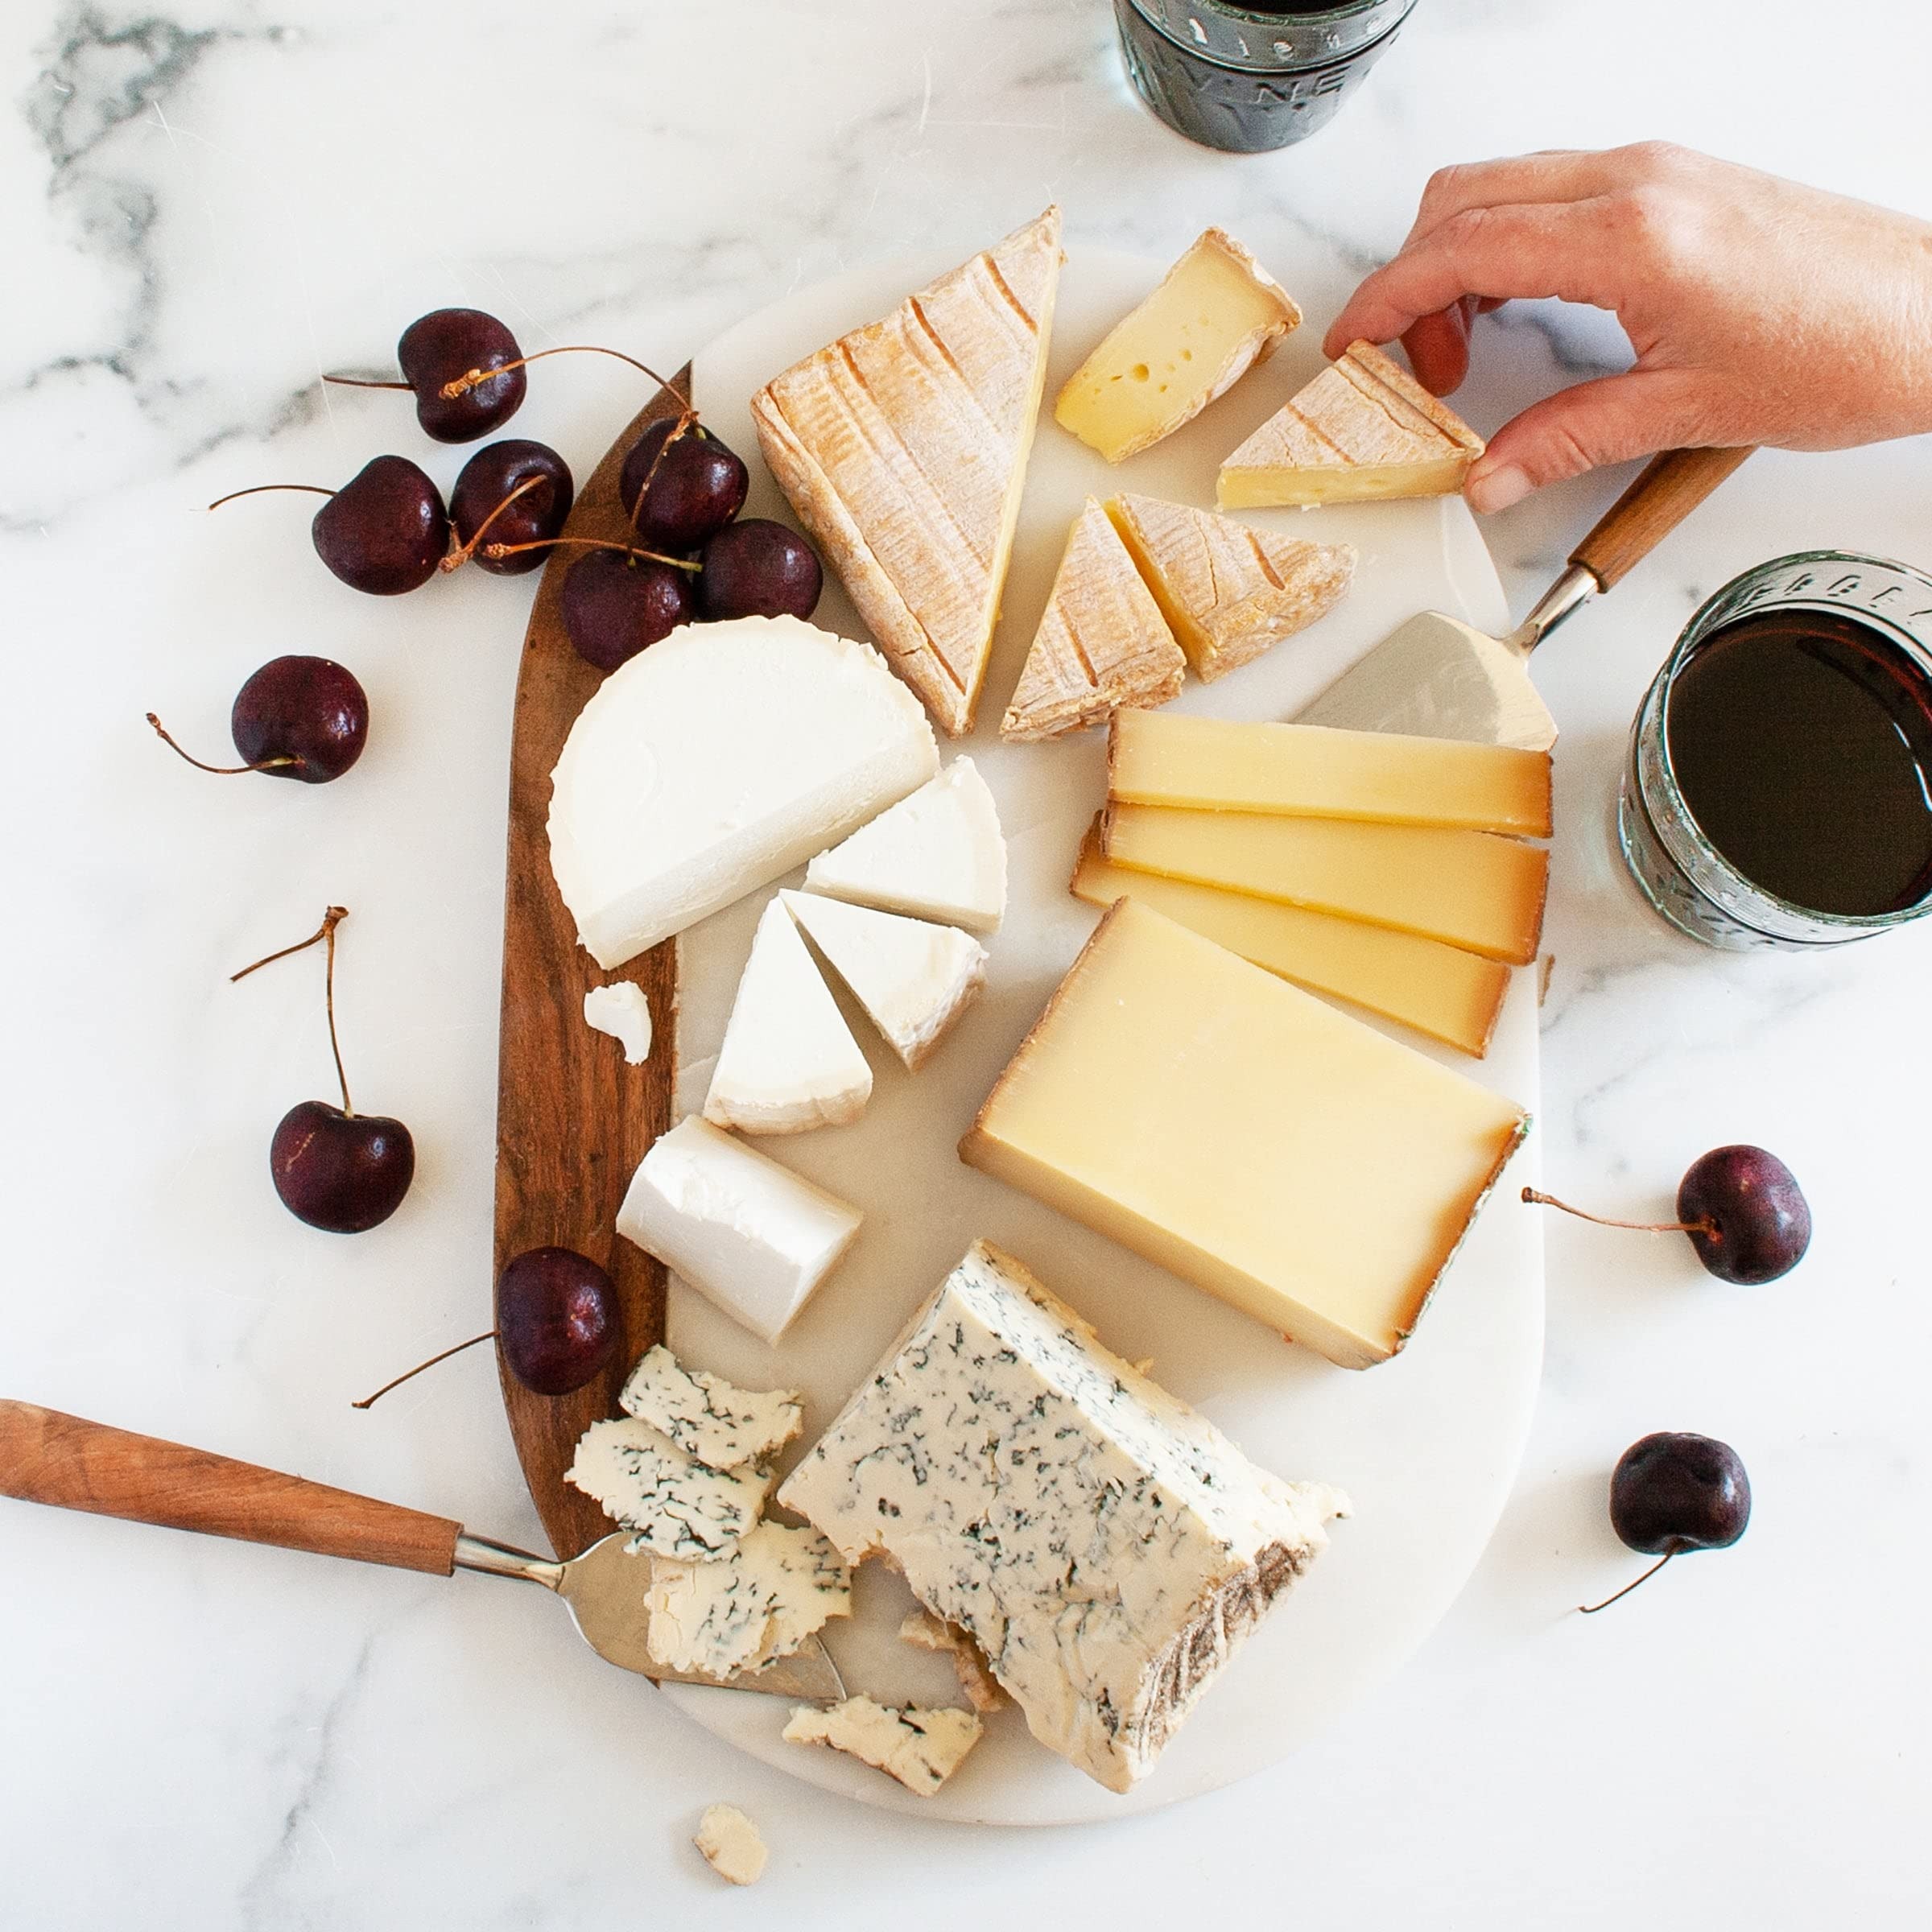
Item Name: igourmet French Cheeses for the Connoisseur Assortment - Includes Tomme de Savoie French Cheese, Nutty Comte, French Camembert and Gourmet Creamy Fourme d'Ambert From France
Bullet Point 1: GOURMET FRENCH CHEESE ASSORTMENT - This Gourmet French Cheese Assortment Includes France's Highest Quality Cheeses From Their Finest Producers, Cheesemakers and Artisans.
Bullet Point 2: LUXURY FRENCH CHEESES BOX - This Incredible French Cheese Assortment Is Made Of Tomme de Savoie, Nutty Comte , French Camembert and Gourmet Creamy Fourme d'Ambert. We Also Included The igourmet Signature Cheese Gift Bag.
Bullet Point 3: AN EXPERT'S GUIDE TO FRENCH CHEESE - This box was curated and assembled by the elite cheese connoisseurs of France, promising the utmost French Cheese experience.
Bullet Point 4: OUR FAVORITE 4 FRENCH CHEESES COME TOGETHER IN THIS FANTASTIC CHEESE ASSORTMENT - Our French Cheeses Are Simply Incredible, and Suitable For Anyone Looking To Enjoy A Bold Selection Of igourmet 4 Favorite French Cheeses. Yum!
Bullet Point 5: HAND-PACKED FRENCH CHEESE ASSORTMENT WITH CRACKERS - Beautifully Hand-Packed For You, cut and wrapped by the hands of our food experts, Ships Prime expedited in an insulated package to ensure freshness.
Product Description: Made for those cheese lovers with a taste for robust flavors and aromatic cheeses. Our French Cheeses for the Connoisseur is perfect for a Francophile-centric fromagier, or anyone looking to enjoy some bold selections of French cheese classics. We have included four of our favorites (a virtually impossible decision).<br>Cheeses include: Tomme de Savoie A wonderfully smooth Alpine cheese, this has a yoghurt-like texture with mild but lovely herbal and mushroom flavors. (1/2 lb)Comte: Comte is made with fresh Alpine milk and formed into 80-pound wheels. This extraordinary cheese is a noticeable upgrade from our base Comte, more complex and nuttier. Comte has a pronounced nose and is a divine treasure cherished by connoisseurs. (1/2 lb) Camembert: This most classic of French cheeses is buttery, creamy, and superbly unctuous. Beloved on any cheese board and perfect for any cheese lover. (8 oz )Fourme d'Ambert: This AOC (name controlled) creamy blue cheese is a lovely French treasure. Fourme d'Ambert is cave-aged for a minimum of two months, made from raw cow's milk and has a tremendous, creamy, full-bodied flavor. (1/2 lb)Please note that any item temporarily out of stock will be substituted with a similar item of equal value.
Value: 30.5
Unit: Ounce

Price: 96.99